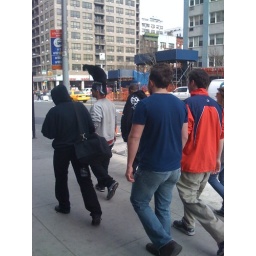
I saw this guy walking around with his cat on his head and a leash in his hand.